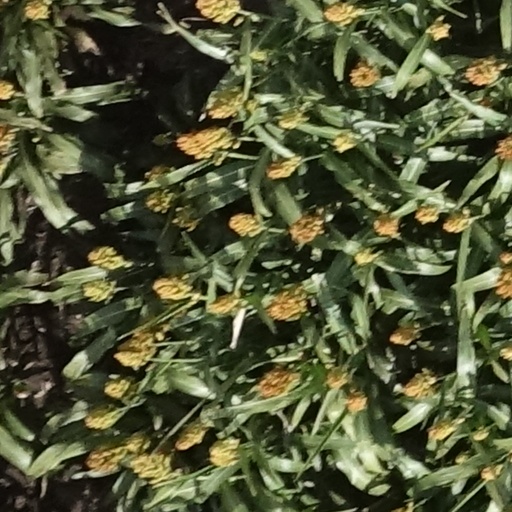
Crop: sorghum